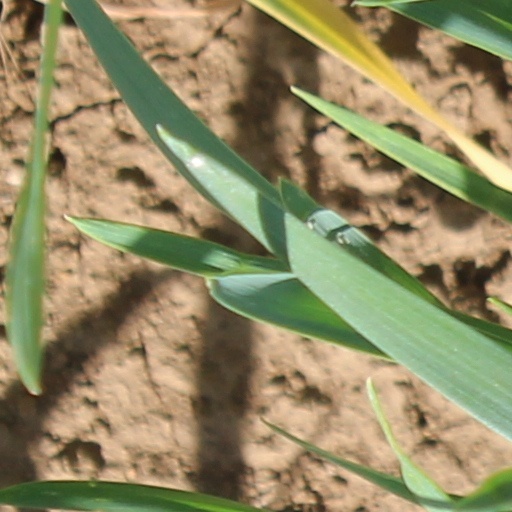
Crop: wheat